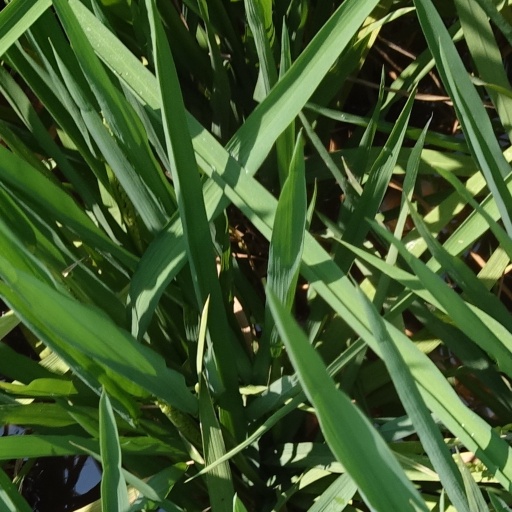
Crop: rice